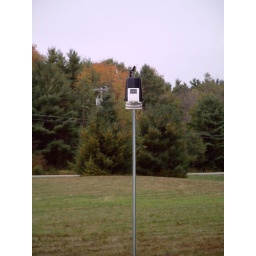
North perspective -Weather station pole mounted 8 feet above ground -Trees in background are about 30 feet from station